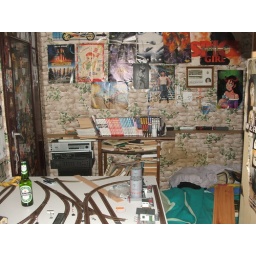
Shelf above my bed and behind the book stand